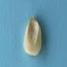
Maize quality: Good